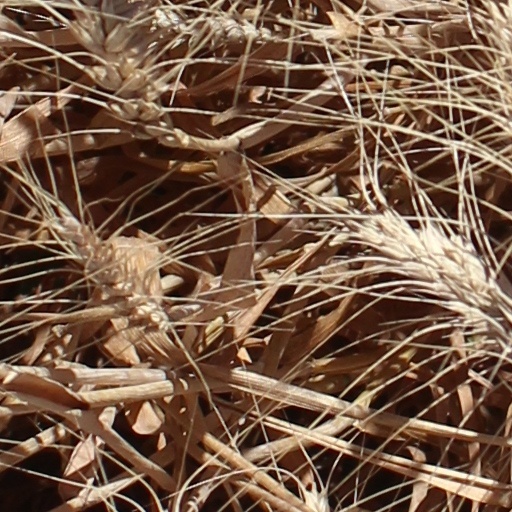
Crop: wheat